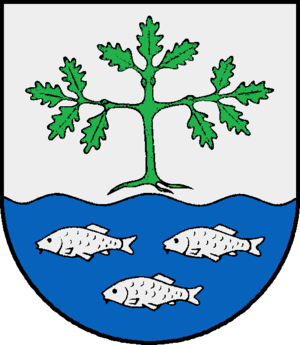
Großensee est une commune allemande du Schleswig-Holstein, située dans l'arrondissement de Stormarn, à onze kilomètres au sud-est de la ville d'Ahrensburg. Großensee fait partie de l'Amt Trittau qui regroupe dix communes autour de Trittau.